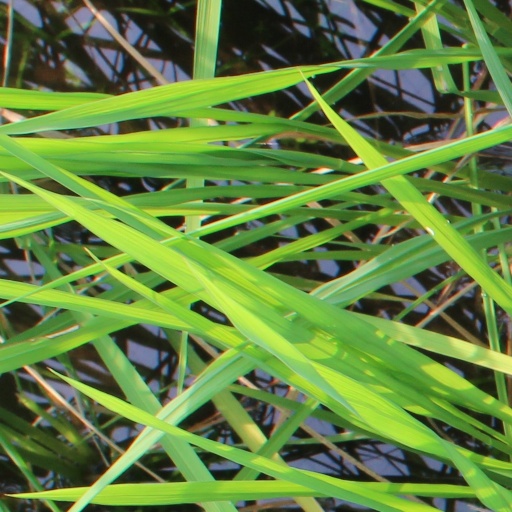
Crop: rice